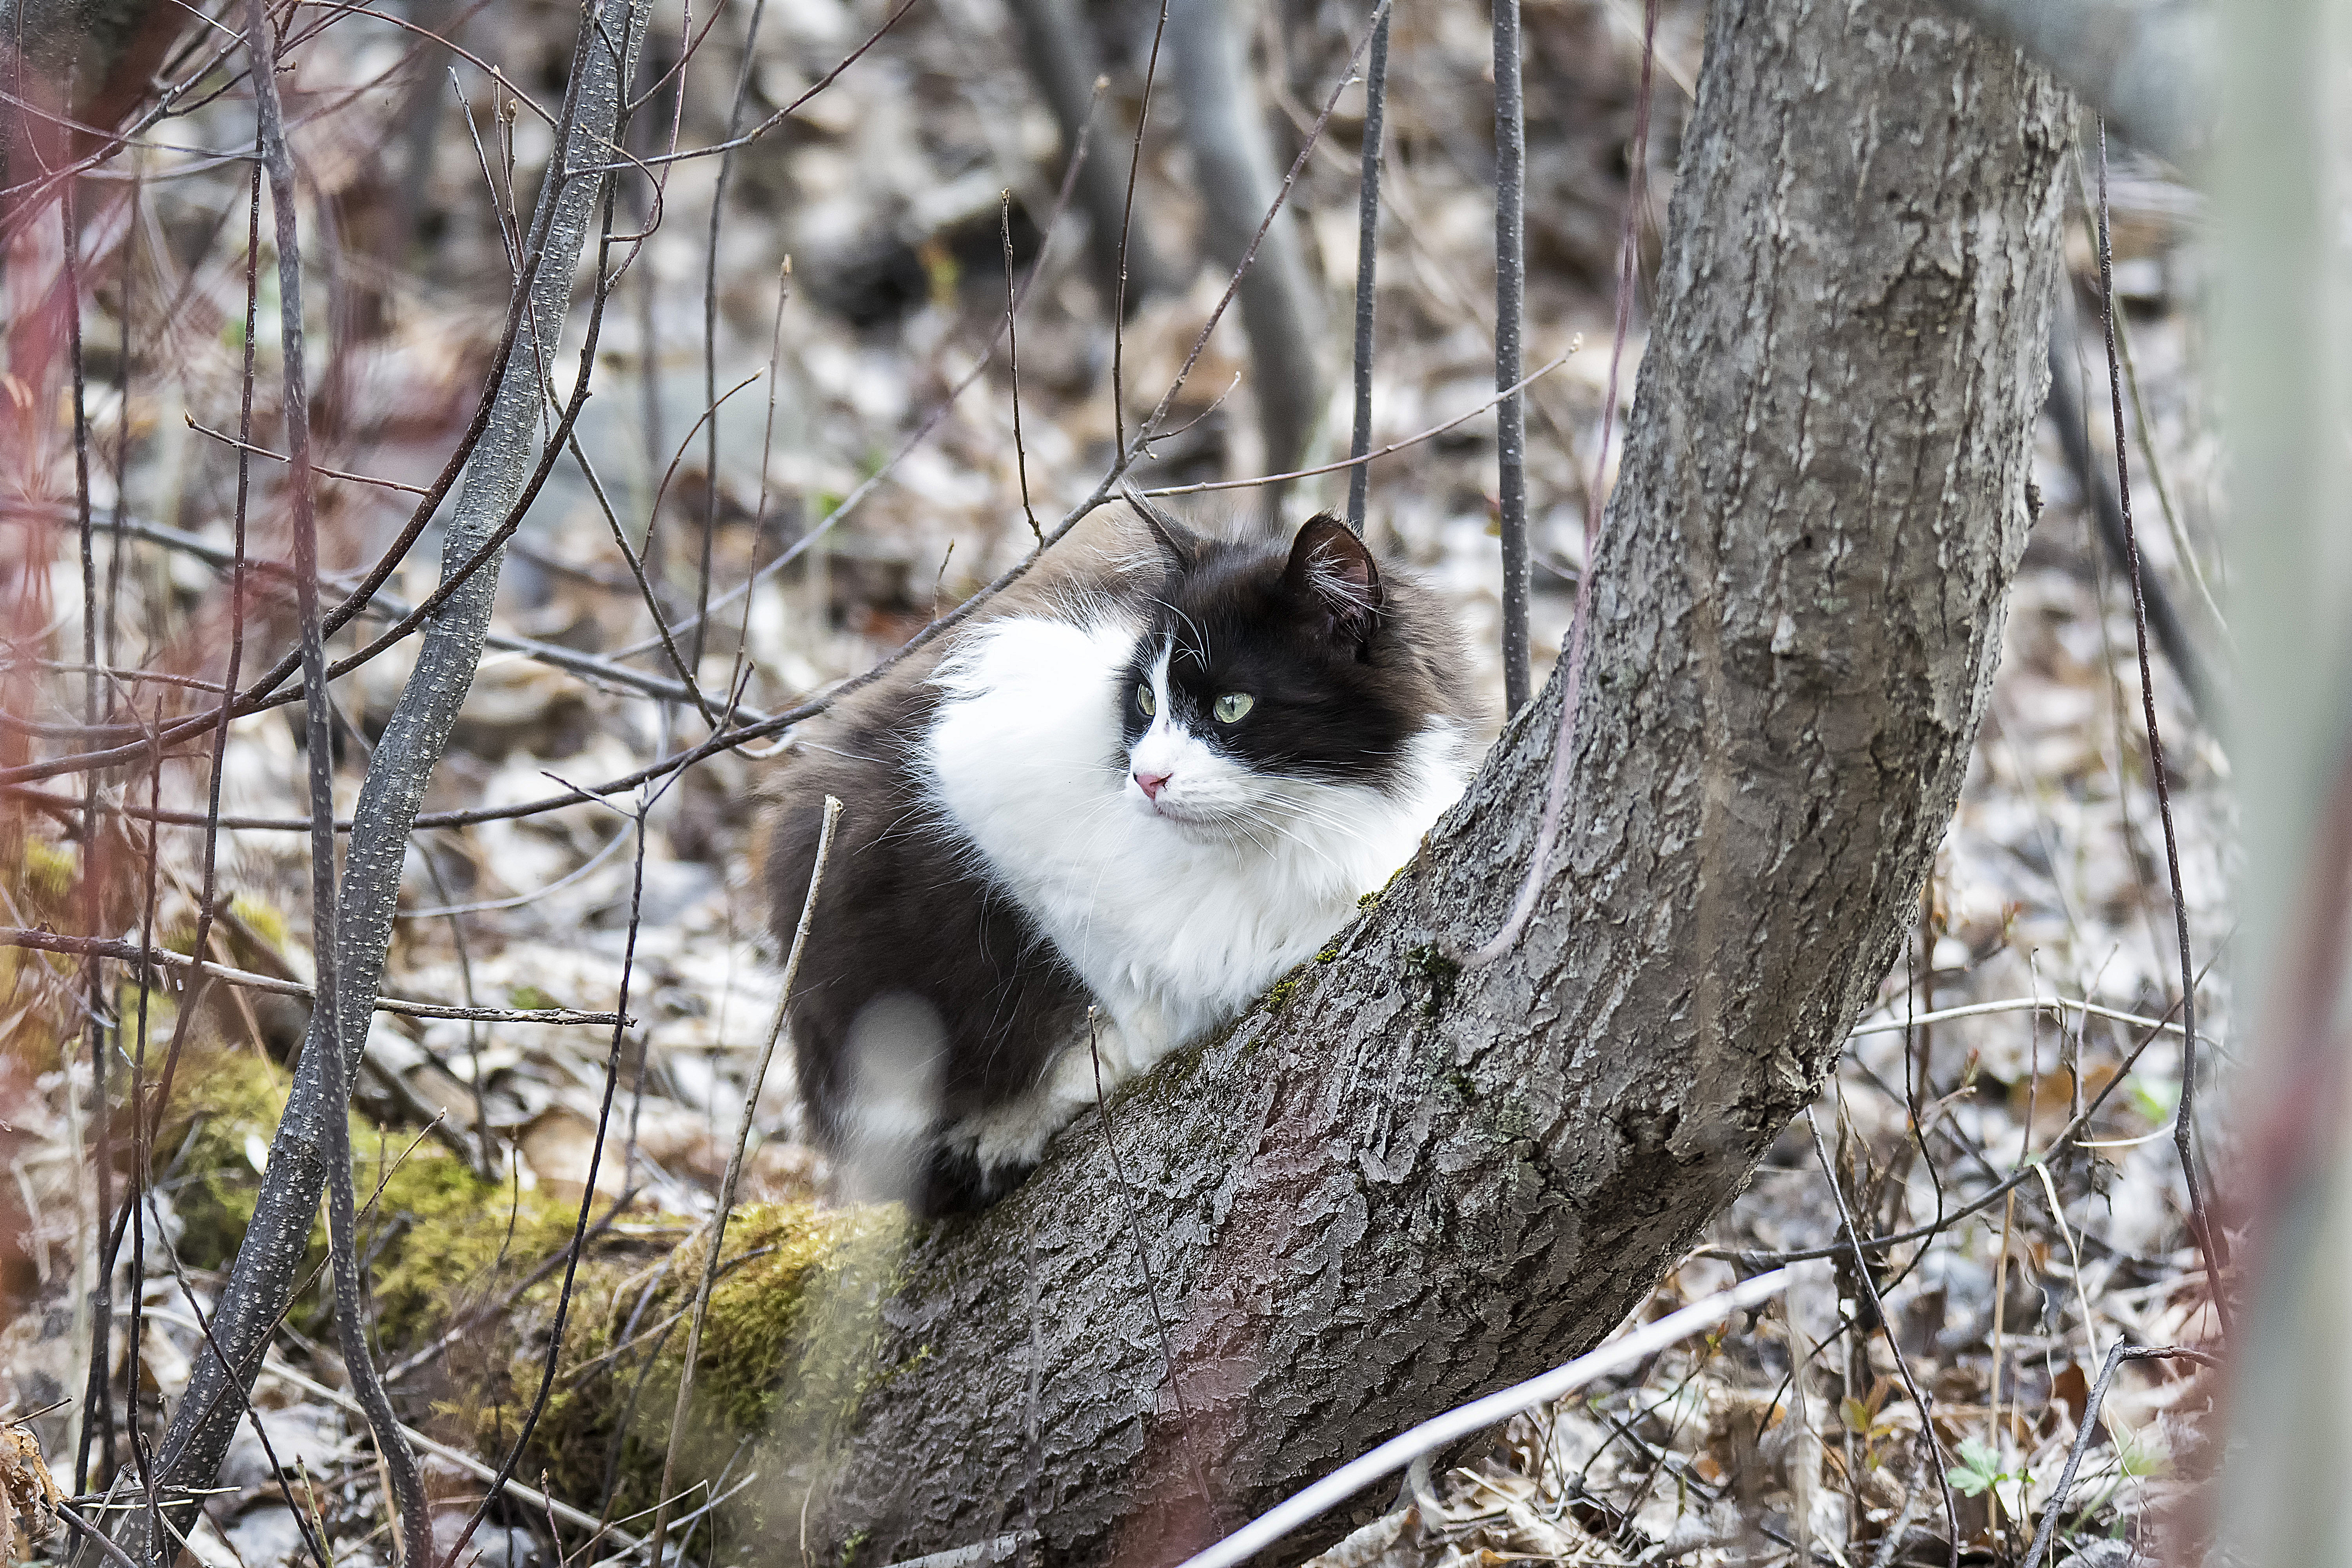
tree, branch, winter, flower, wildlife, kitten, cat, mammal, fauna, whiskers, canada, vertebrate, chat, quebec, sherbrooke, wild cat, small to medium sized cats, cat like mammal